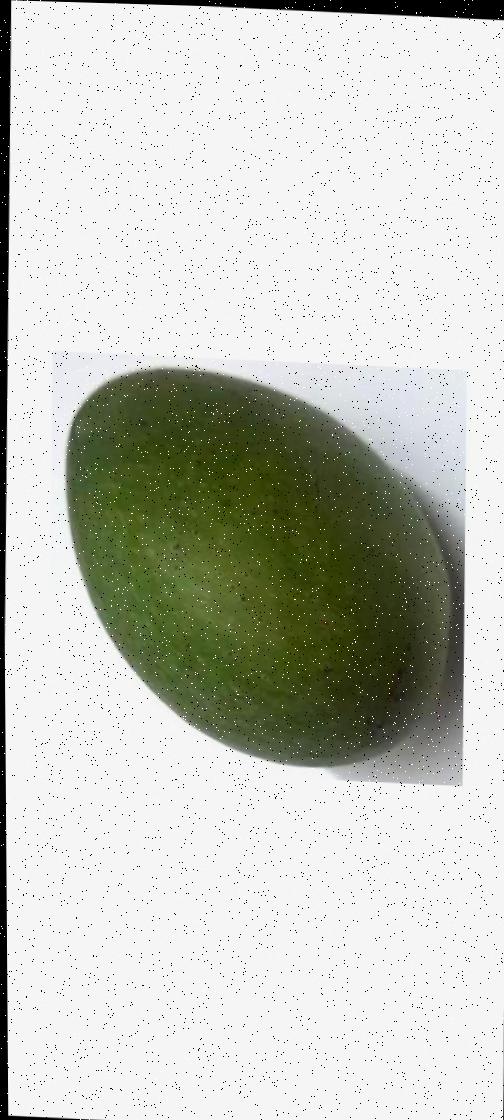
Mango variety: Ashshina Zhinuk